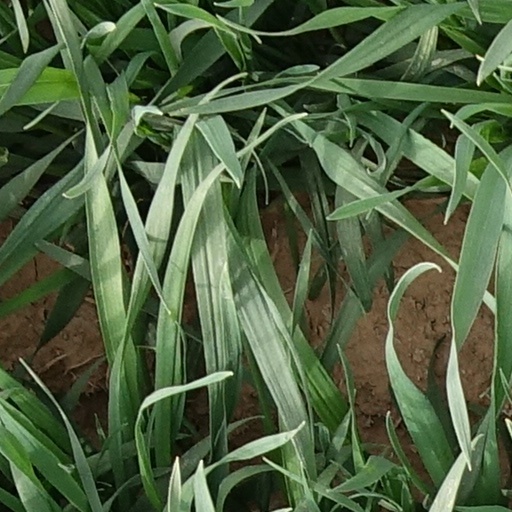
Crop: wheat